The Tubridy Show

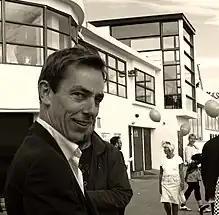
Ryan Tubridy was presenter (seen here in Bray on the last day of this show)

The Tubridy Show was an Irish talk-based entertainment radio programme presented by Ryan Tubridy. It was broadcast on Mondays to Fridays at 09:00 on RTÉ Radio 1.